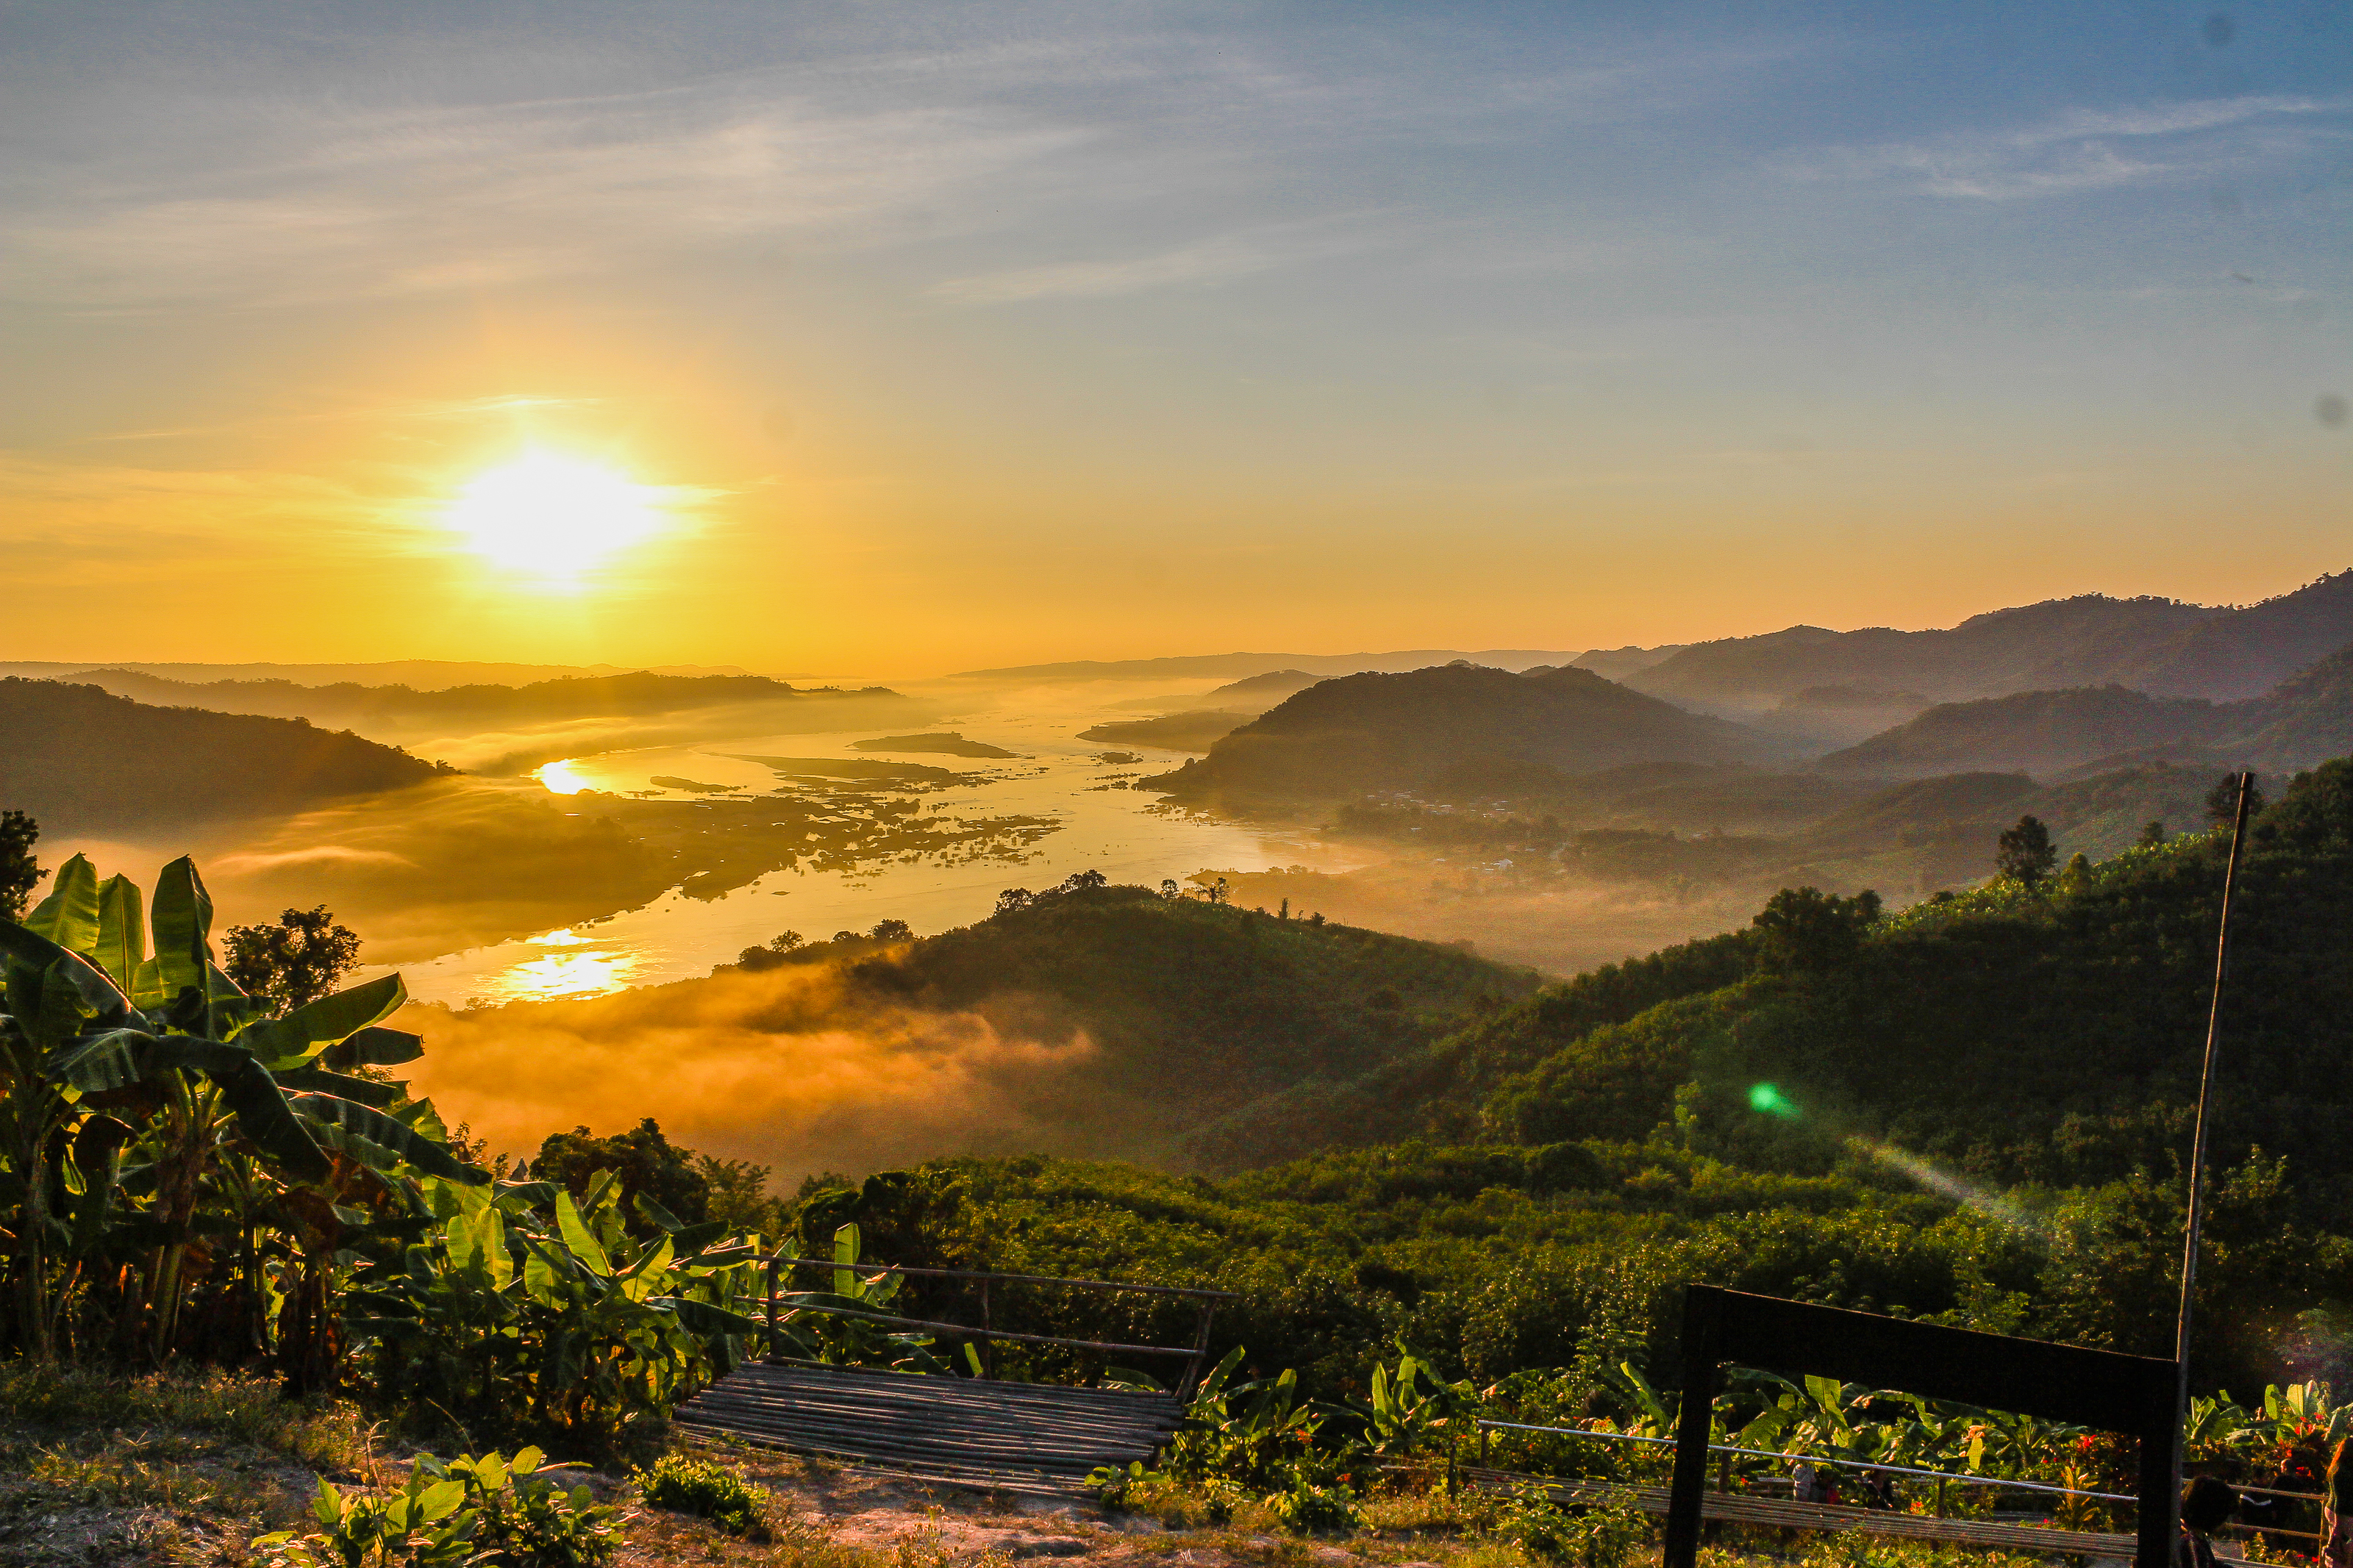
yellow, tourism, sun, life, beautiful, mountain, view, thailand, golden, vacation, park, sky, green, natural, nature, asia, asian, laos, water, morning, outdoor, tropical, sunlight, mekong, background, culture, river, travel, landscape, southeast, sunrise, natural landscape, atmospheric phenomenon, mountainous landforms, hill, hill station, light, sunset, cloud, highland, tree, valley, rural area, evening, horizon, mountain range, dawn, afterglow, mount scenery, plain